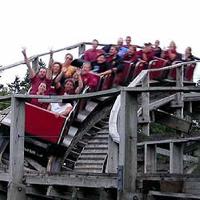
Weather: cloudy or overcast